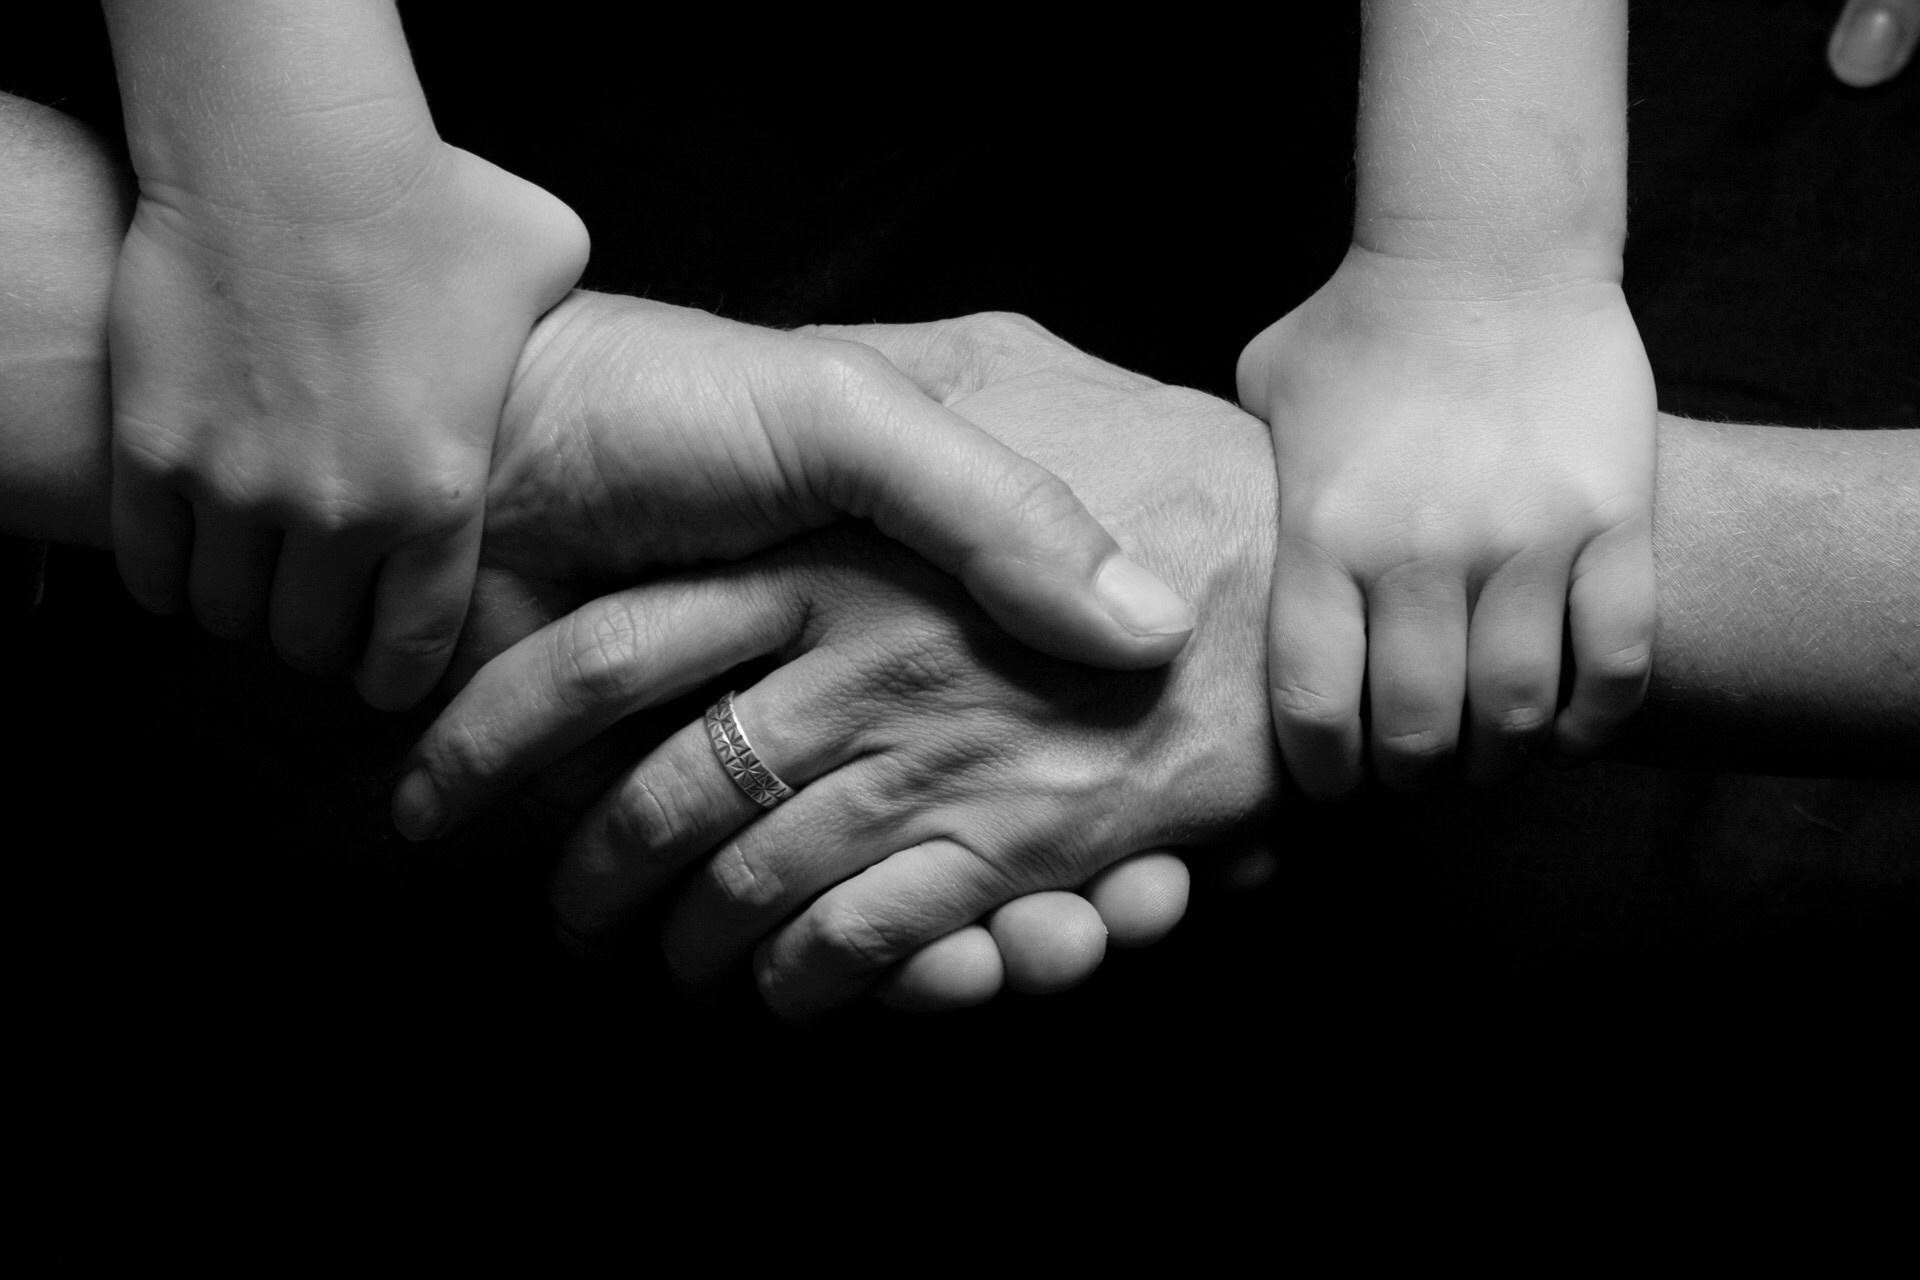
hand, man, black and white, white, photography, leg, finger, black, monochrome, together, arm, wedding, holding hands, close up, strong, connected, emotion, interaction, sense, monochrome photography, 1child